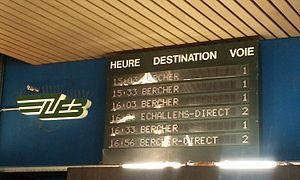
Panneau d'affichage départ des trains, gare de Lausanne-Flon
Un train direct est un train qui ne marque aucun arrêt entre la gare de départ et celle d'arrivée. Ce type de train est mis en place pour diminuer le temps de parcours entre deux gares. La desserte des stations intermédiaires est alors moindre, et, pour les desservir, le train direct doit être complété par un service d'omnibus ou de trains express.